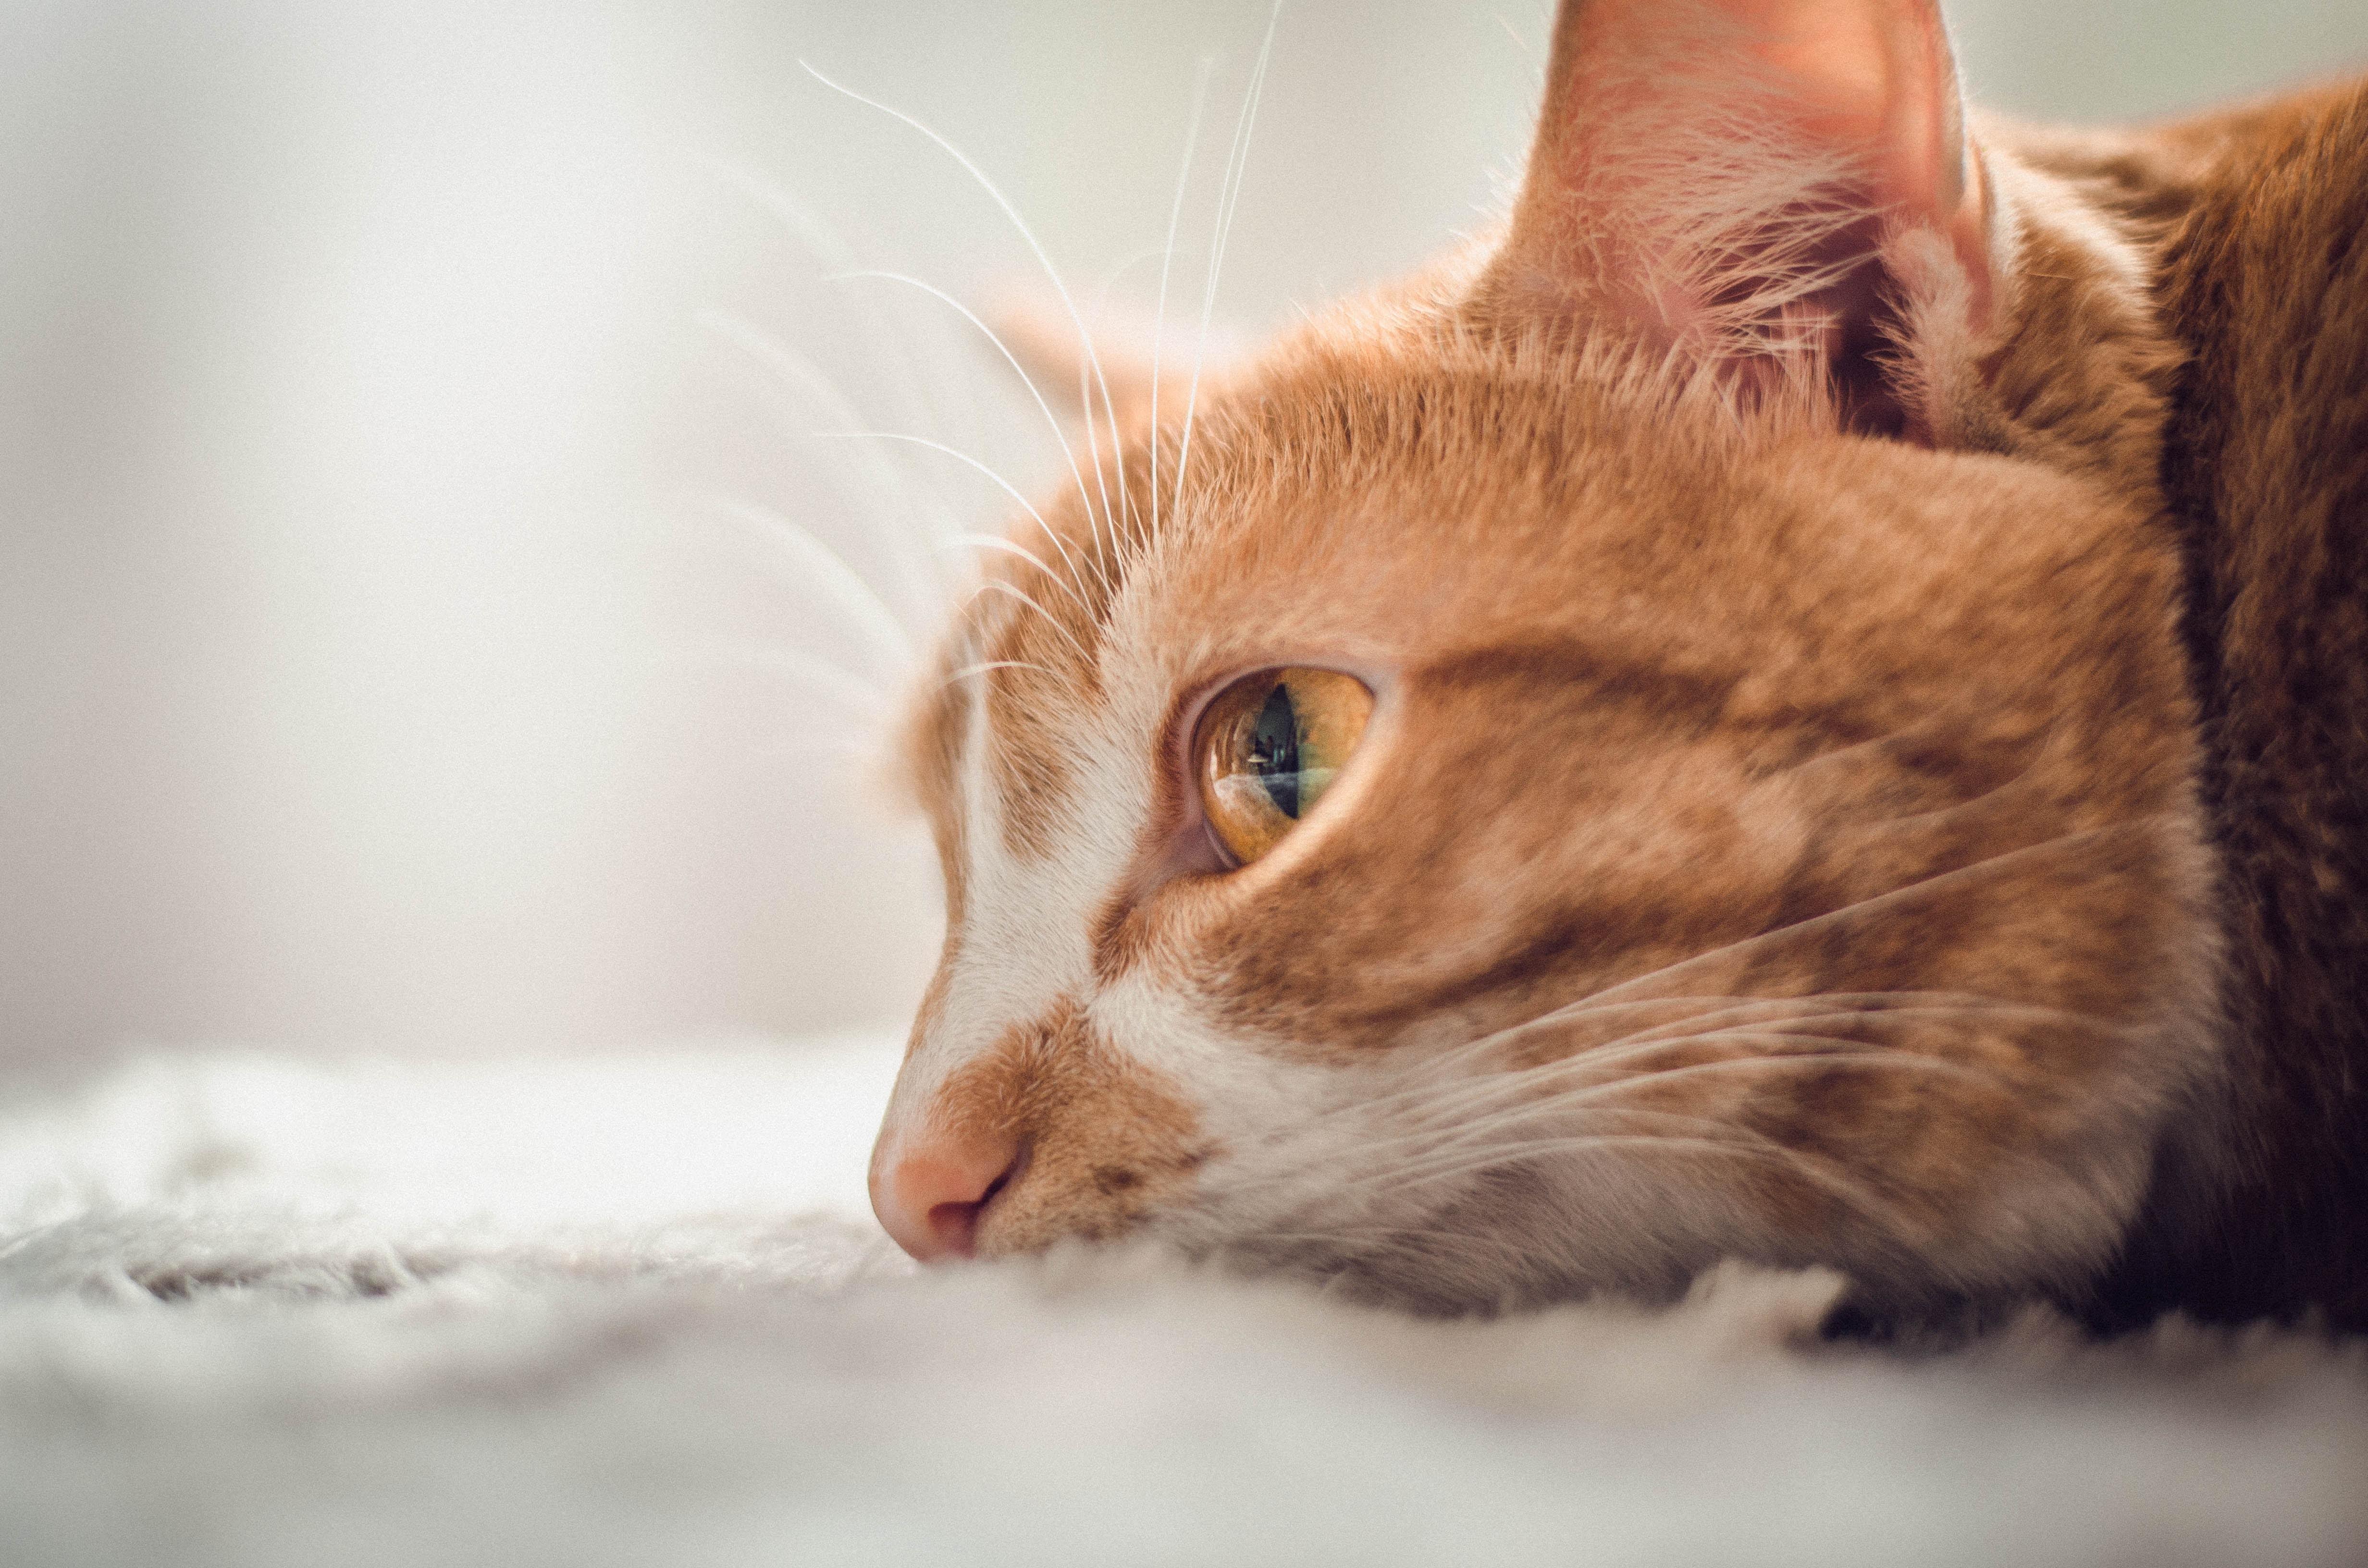
cat